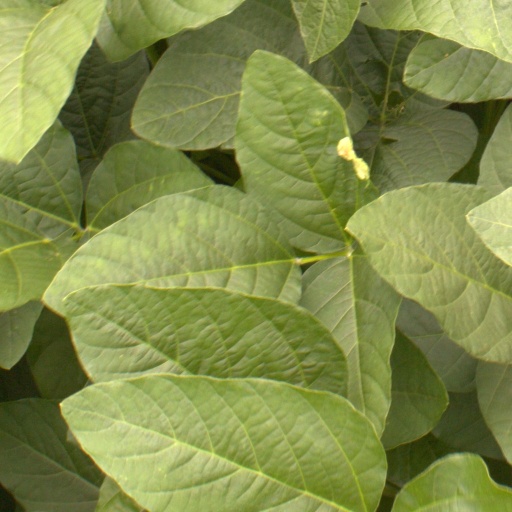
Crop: soybean